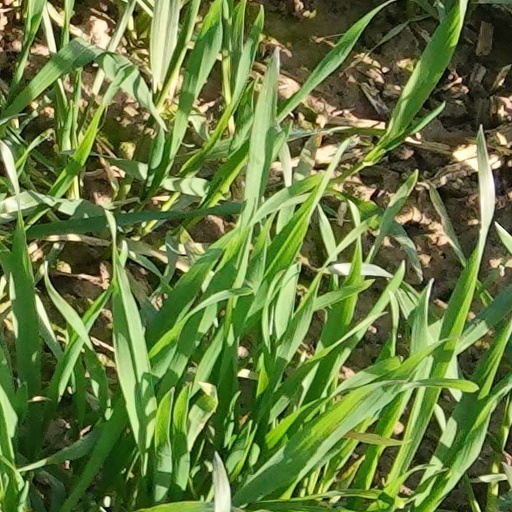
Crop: wheat